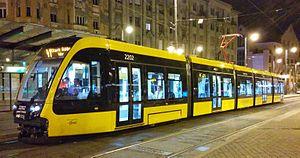
La ligne 41 du tramway de Budapest circule entre Clark Ádám tér et Kamaraerdei Ifjúsági Park. Elle relie le centre-ville de Budapest à la périphérie de Buda.